British Rail Class 57

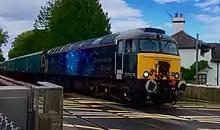
Rail Operations Group 57312 at Brockenhurst

During September 2011, Network Rail leased six Class 57/3s from Porterbrook, which were initially intended for use on test trains and the company's deicing trains.